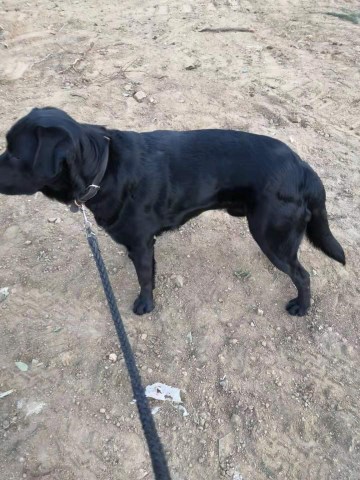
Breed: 3580-n000122-Labrador_retriever